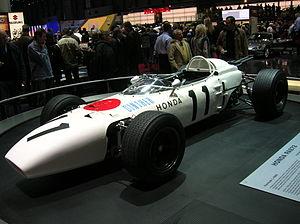
Honda Racing F1 Team désigne l'écurie de Formule 1 et le manufacturier de moteurs de course automobile appartenant au constructeur automobile japonais Honda. L'équipe est présente en Formule 1 de 1964 à 1968, puis n'est plus engagée qu'en tant que motoriste de 1983 à 2005 où elle est associée aux huit titres pilotes et constructeurs remportés par Alain Prost et Ayrton Senna sur McLaren. Avec le rachat de l'équipe britannique British American Racing, Honda fait son retour en tant qu'écurie complète, de 2006 à la fin de la saison 2008, obtenant une unique victoire avec Jenson Button à l'arrivée du Grand Prix de Hongrie 2006. En 2015, Honda renoue avec son rôle de motoriste en fournissant à nouveau McLaren Racing jusqu'à la fin de la saison 2017. À partir de la saison 2018, elle fournit des moteurs à Scuderia Toro Rosso, puis l'année suivante à Red Bull Racing.